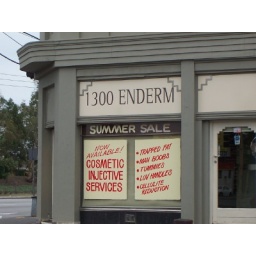
I was sitting at the lights in South Melbourne and spotted this. Luckily I had my camera on the passenger seat!